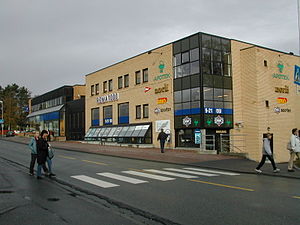
Heimdal (bydel)
Rema-centret i Heimdal, oktober 2001.
Heimdal er en af fire administrative bydele i Trondheim i Norge. Bydelen blev oprettet som en administrativ enhed d. 1. januar 2005, og er den største af de administrative bydele.